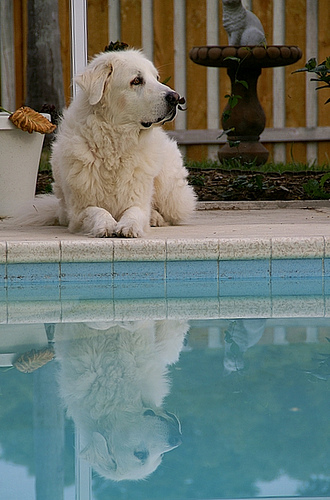
Breed: great pyrenees